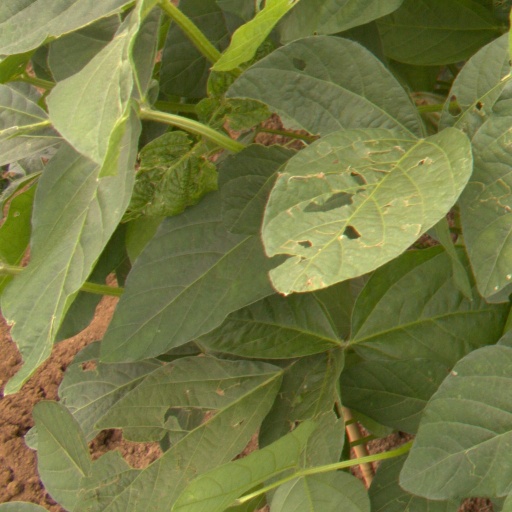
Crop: soybean